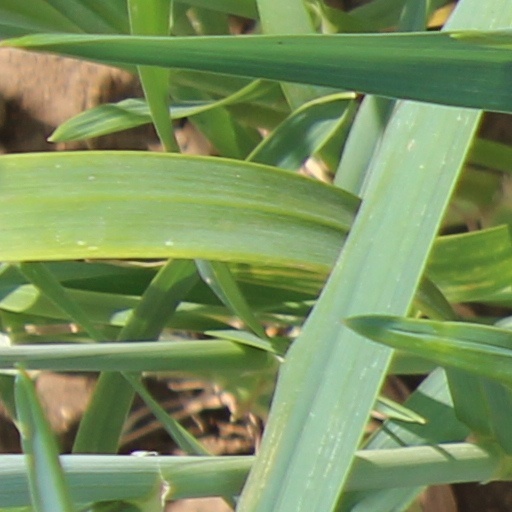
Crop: wheat